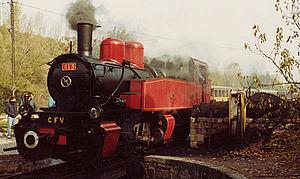
La locomotive à vapeur 413 de Chemin de fer du Vivarais.
Le chemin de fer du Vivarais est un chemin de fer touristique à voie métrique se trouvant en Ardèche. Aujourd'hui, il relie Saint-Jean-de-Muzols à Lamastre en 33 km. Il possède la particularité d'être exploité en traction à vapeur avec les célèbres locomotives Mallet. A l'origine de l'autorail Billard qui circulait sur le CFD était initialement appelé « Le Mastrou », la rame avec une locomotive à vapeur qui circule pour le tourisme du CFV est aussi « Le Mastrou ».